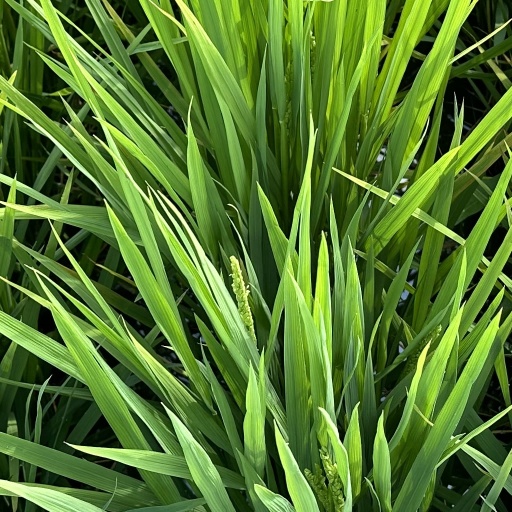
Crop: rice